Roger Robinson (poet)

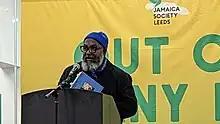
Robinson at Out of Many Lit Fest in Leeds

Roger Robinson FRSL is a British writer, musician and performer who lives between England and Trinidad. He is best known for "A Portable Paradise", which won the T. S. Eliot Prize 2019.